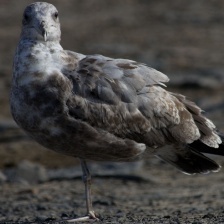
Species: CALIFORNIA GULL
Scientific name: LARUS CALIFORNICUS